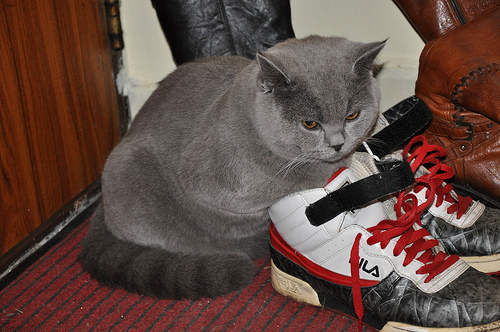
Animal: cat
Breed: british_shorthair